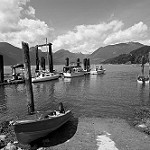
Label: B & W